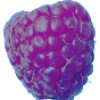
Label: Raspberry 1